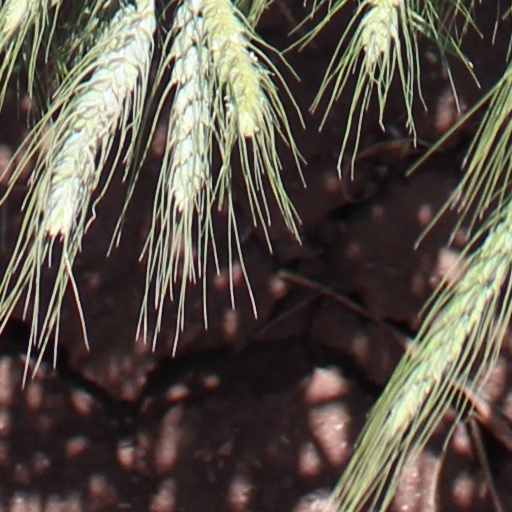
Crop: wheat